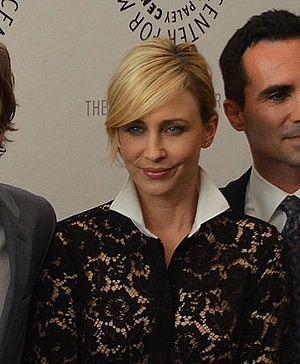
Vera Farmiga, née Vera Ann Farmiga, est une actrice, productrice et directrice artistique américaine née le 6 août 1973 à Clifton, dans le New Jersey, aux États-Unis.
Bates Motel ou Motel Bates au Québec, est une série télévisée américaine en cinquante épisodes de 45 minutes créée par Carlton Cuse, Kerry Ehrin et Anthony Cipriano, et diffusée entre le 18 mars 2013 et le 24 avril 2017 sur la chaîne A&E.